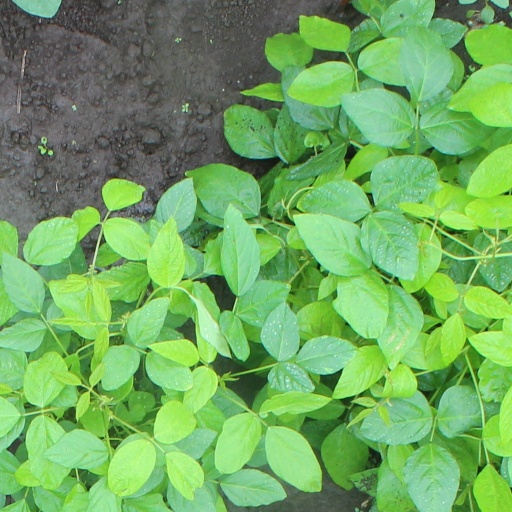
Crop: soybean